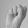
ASL letter: S